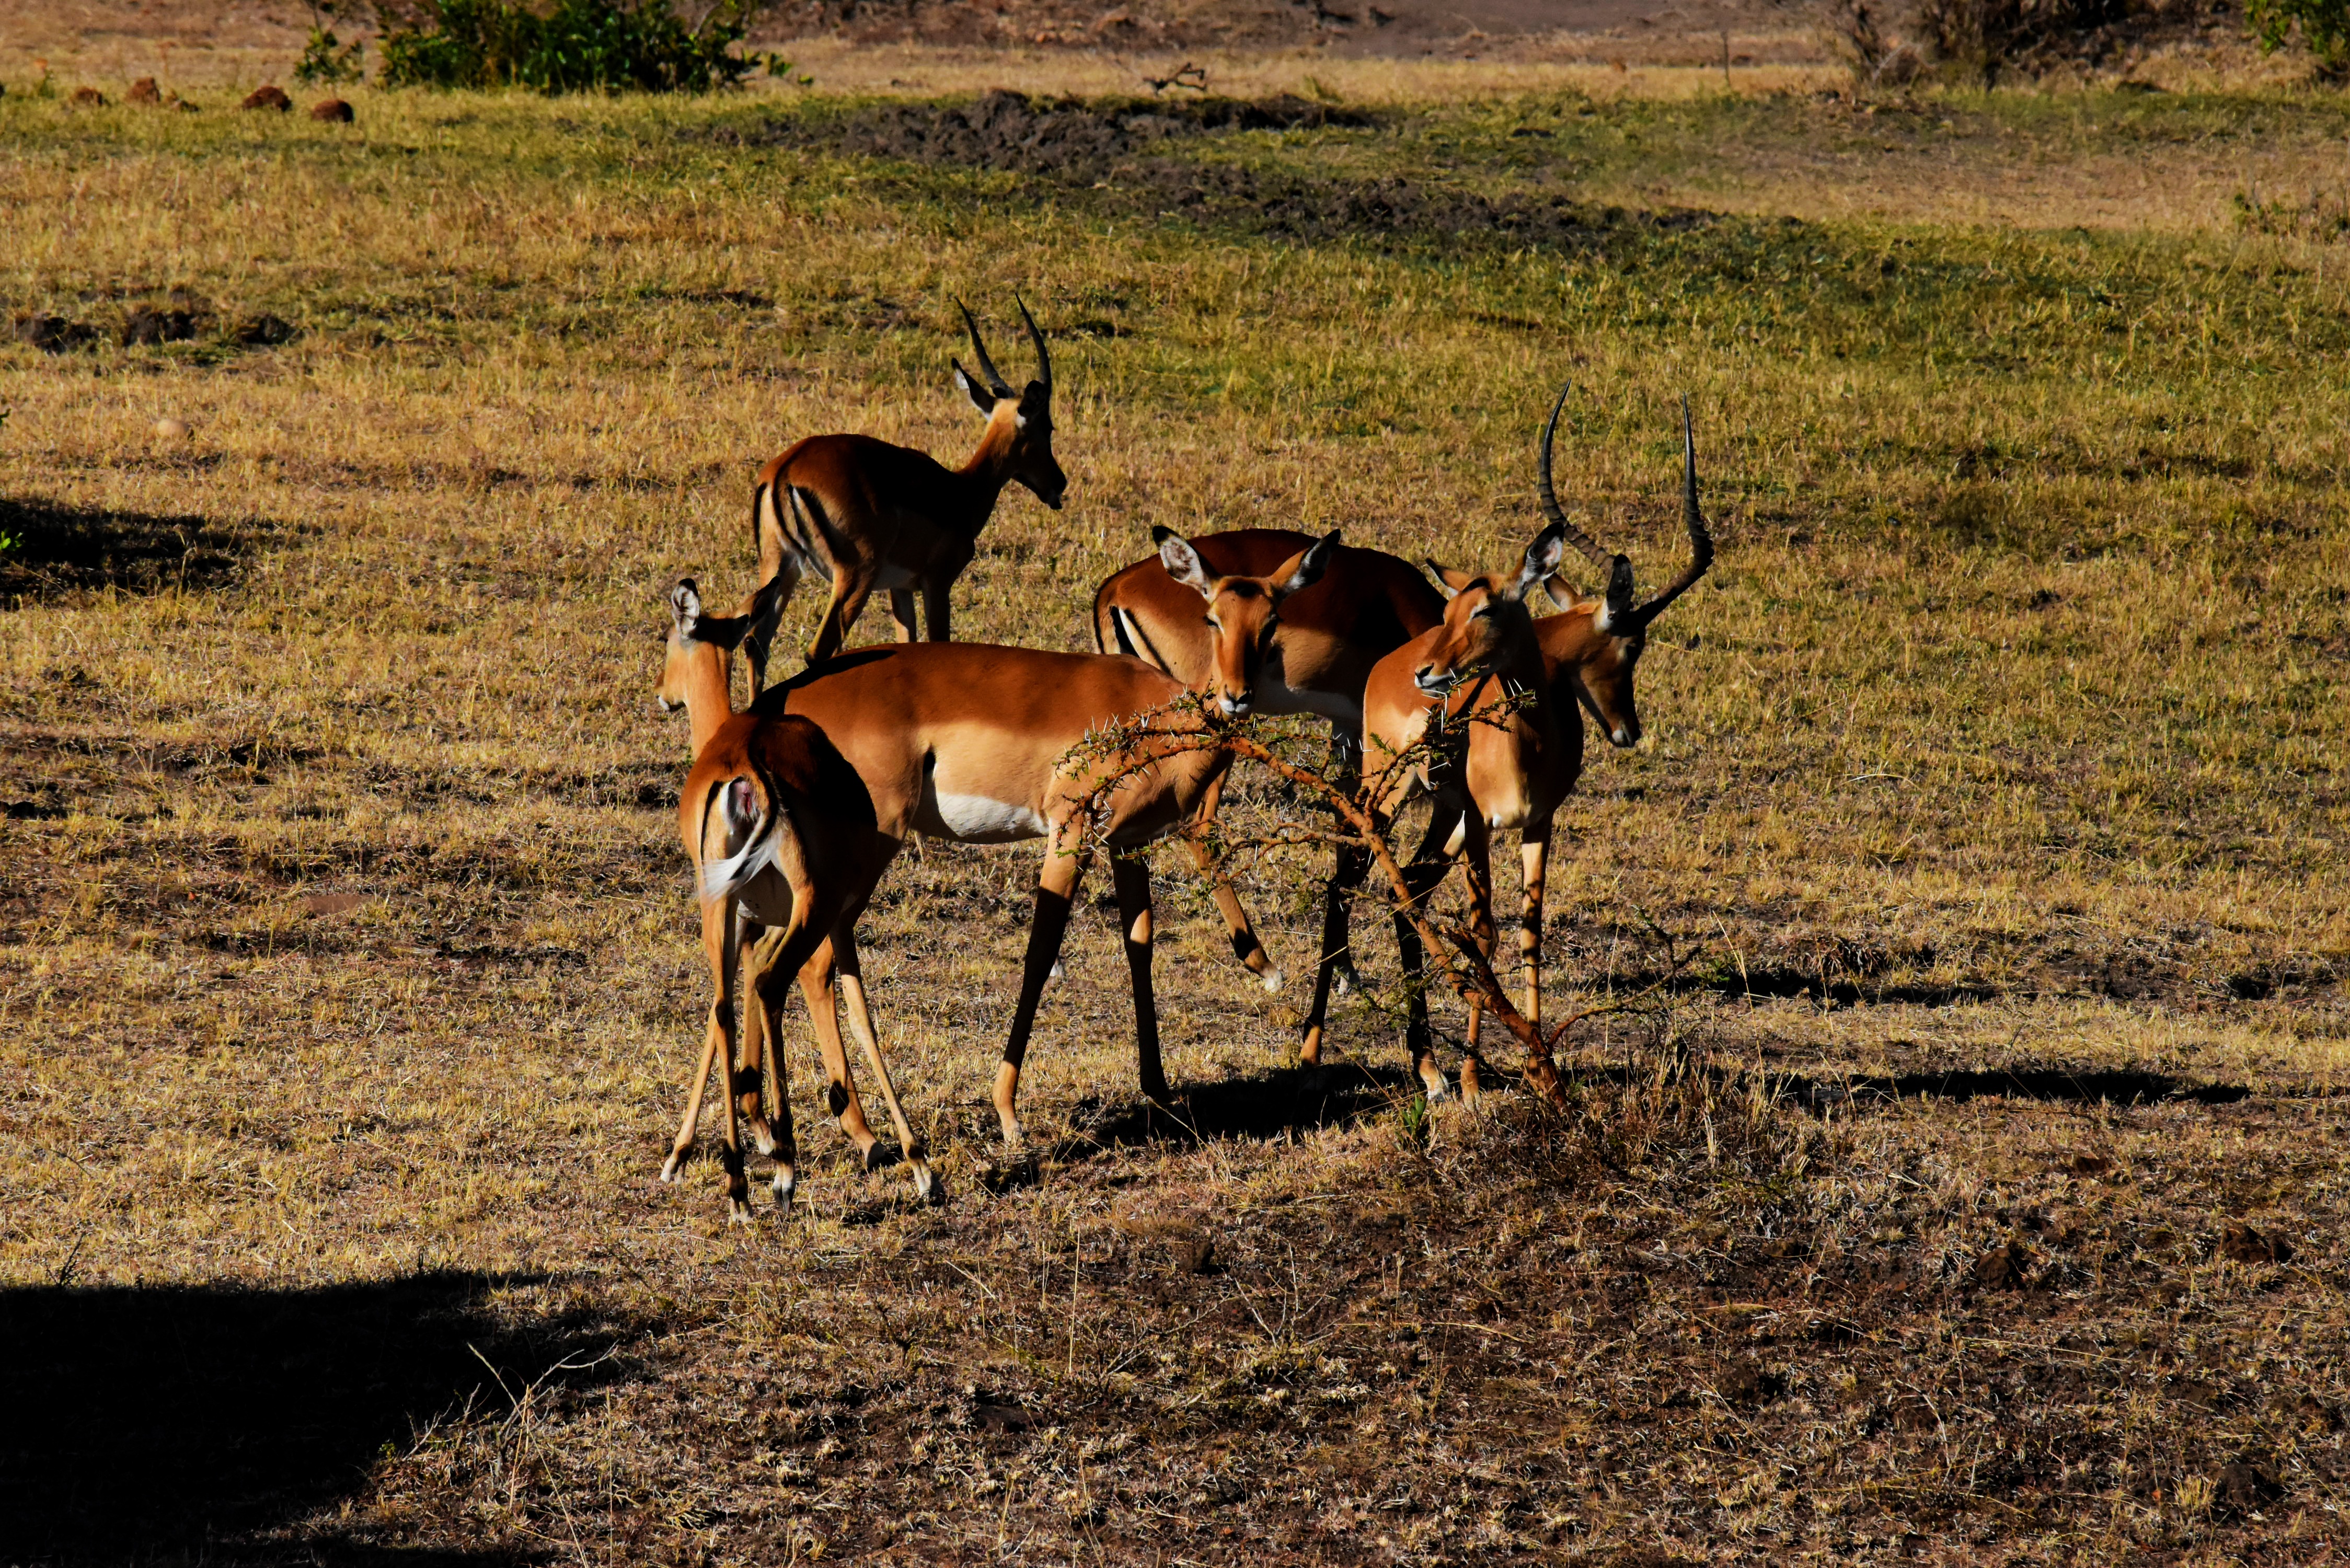
wilderness, prairie, animal, wildlife, herd, grazing, africa, mammal, fauna, savanna, antelope, gazelle, grassland, tanzania, impala, safari, serengeti, wildife, pack animal, springbok, pronghorn, gemsbok